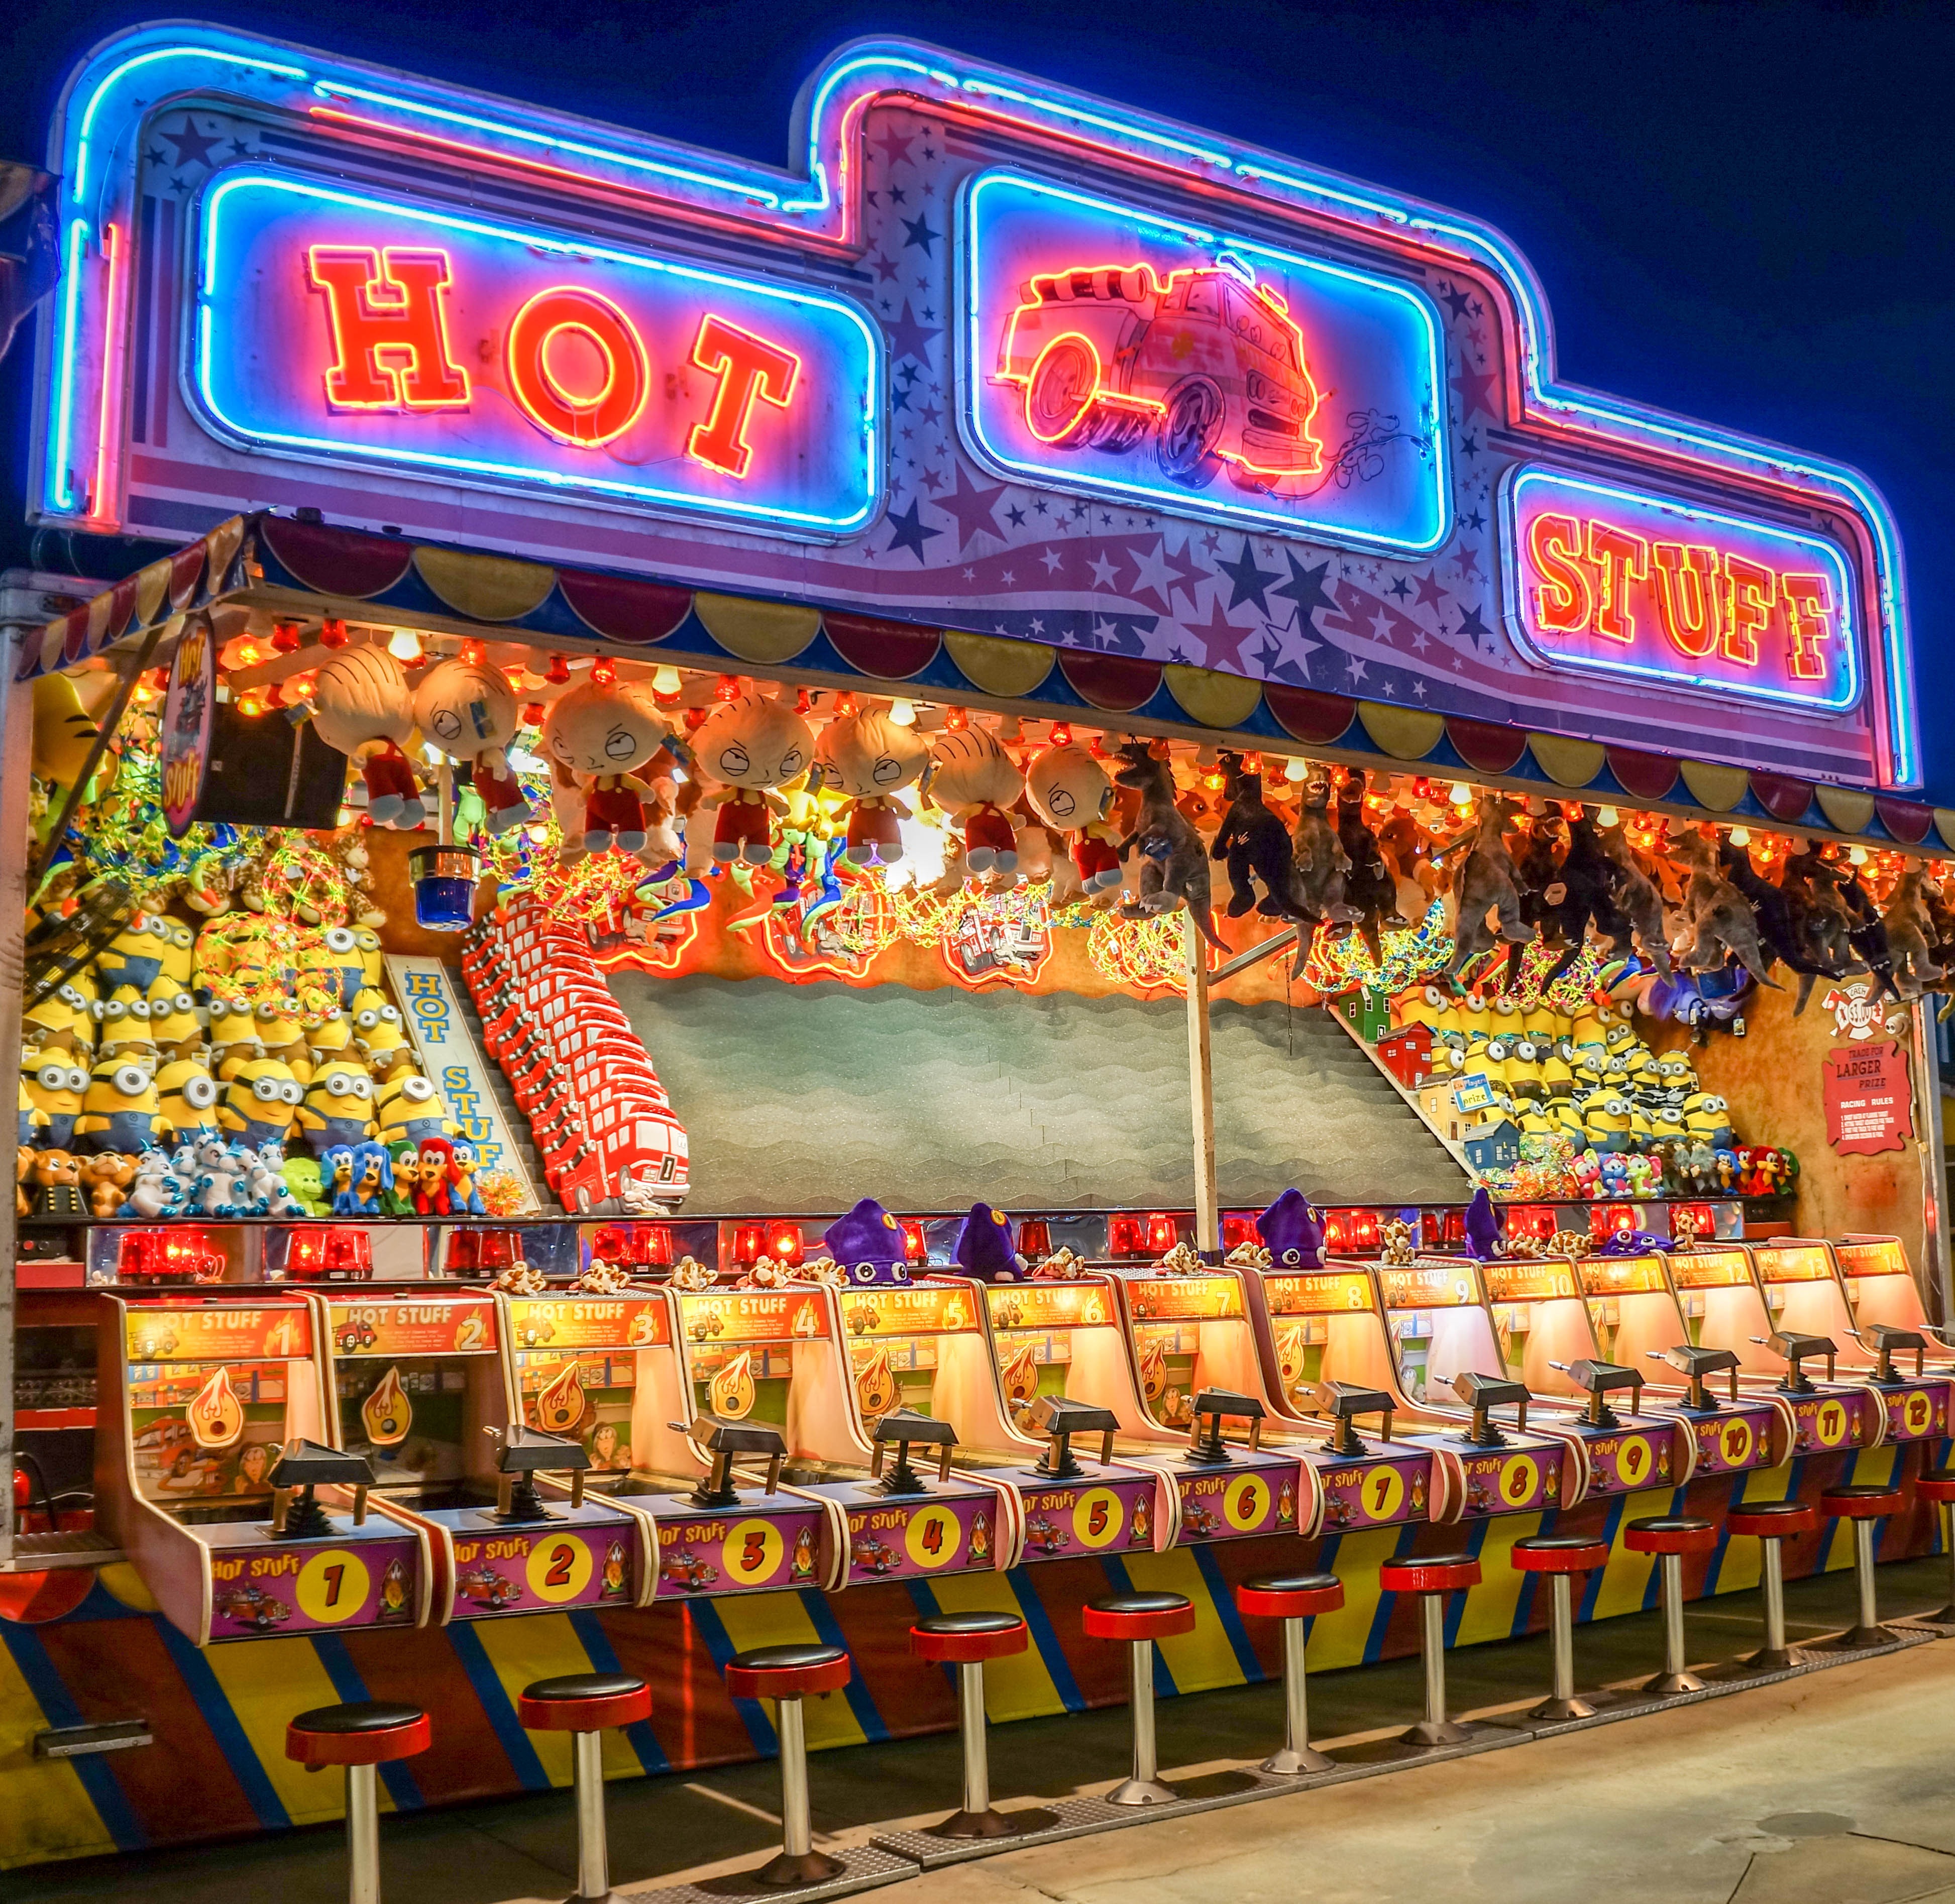
night, game, play, recreation, amusement park, lifestyle, leisure, neon, festival, lights, fun, fete, arcade, tourist attraction, fair, gaming, entertainment, amusement ride